2021 G20 Rome summit

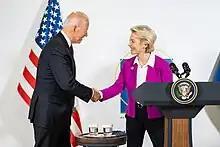
U.S. President Joe Biden and President of the European Commission Ursula von der Leyen at the G20 Rome summit, 31 October 2021

The Biden administration and the European Union reached an agreement on 30 October to roll back the steel and aluminium tariff regime that had been imposed by the Trump administration in 2018. The agreement retained some protection for American steel and aluminum producers by adopting a tariff-rate quota regime. It also ended retaliatory tariffs on American goods the EU had imposed and cancelled a scheduled tariff increase by the EU.